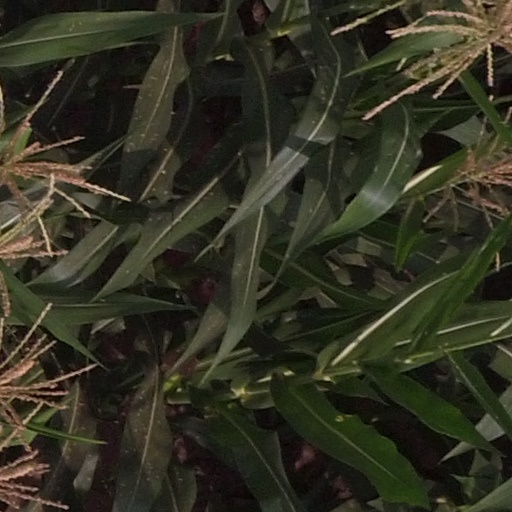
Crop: maize; corn